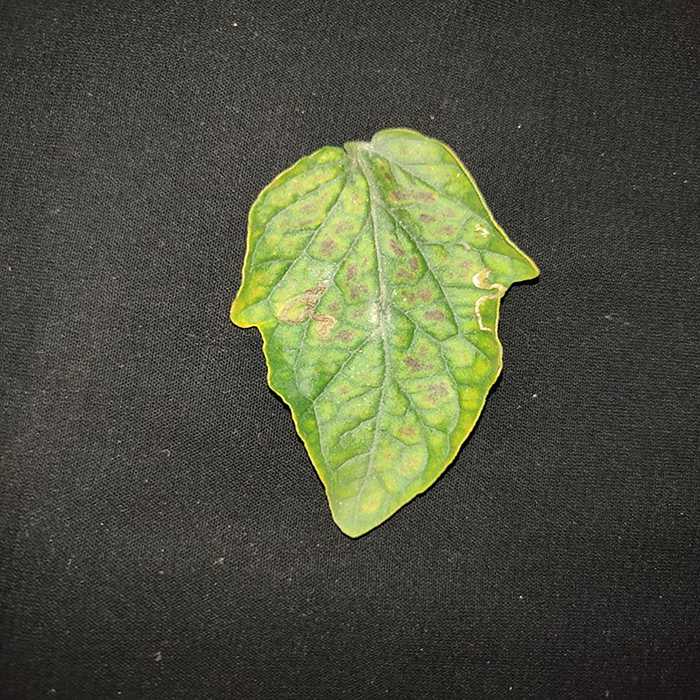
Plant: Tomato
Label: Tomato spotted wilt